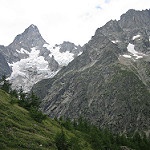
Label: mountain